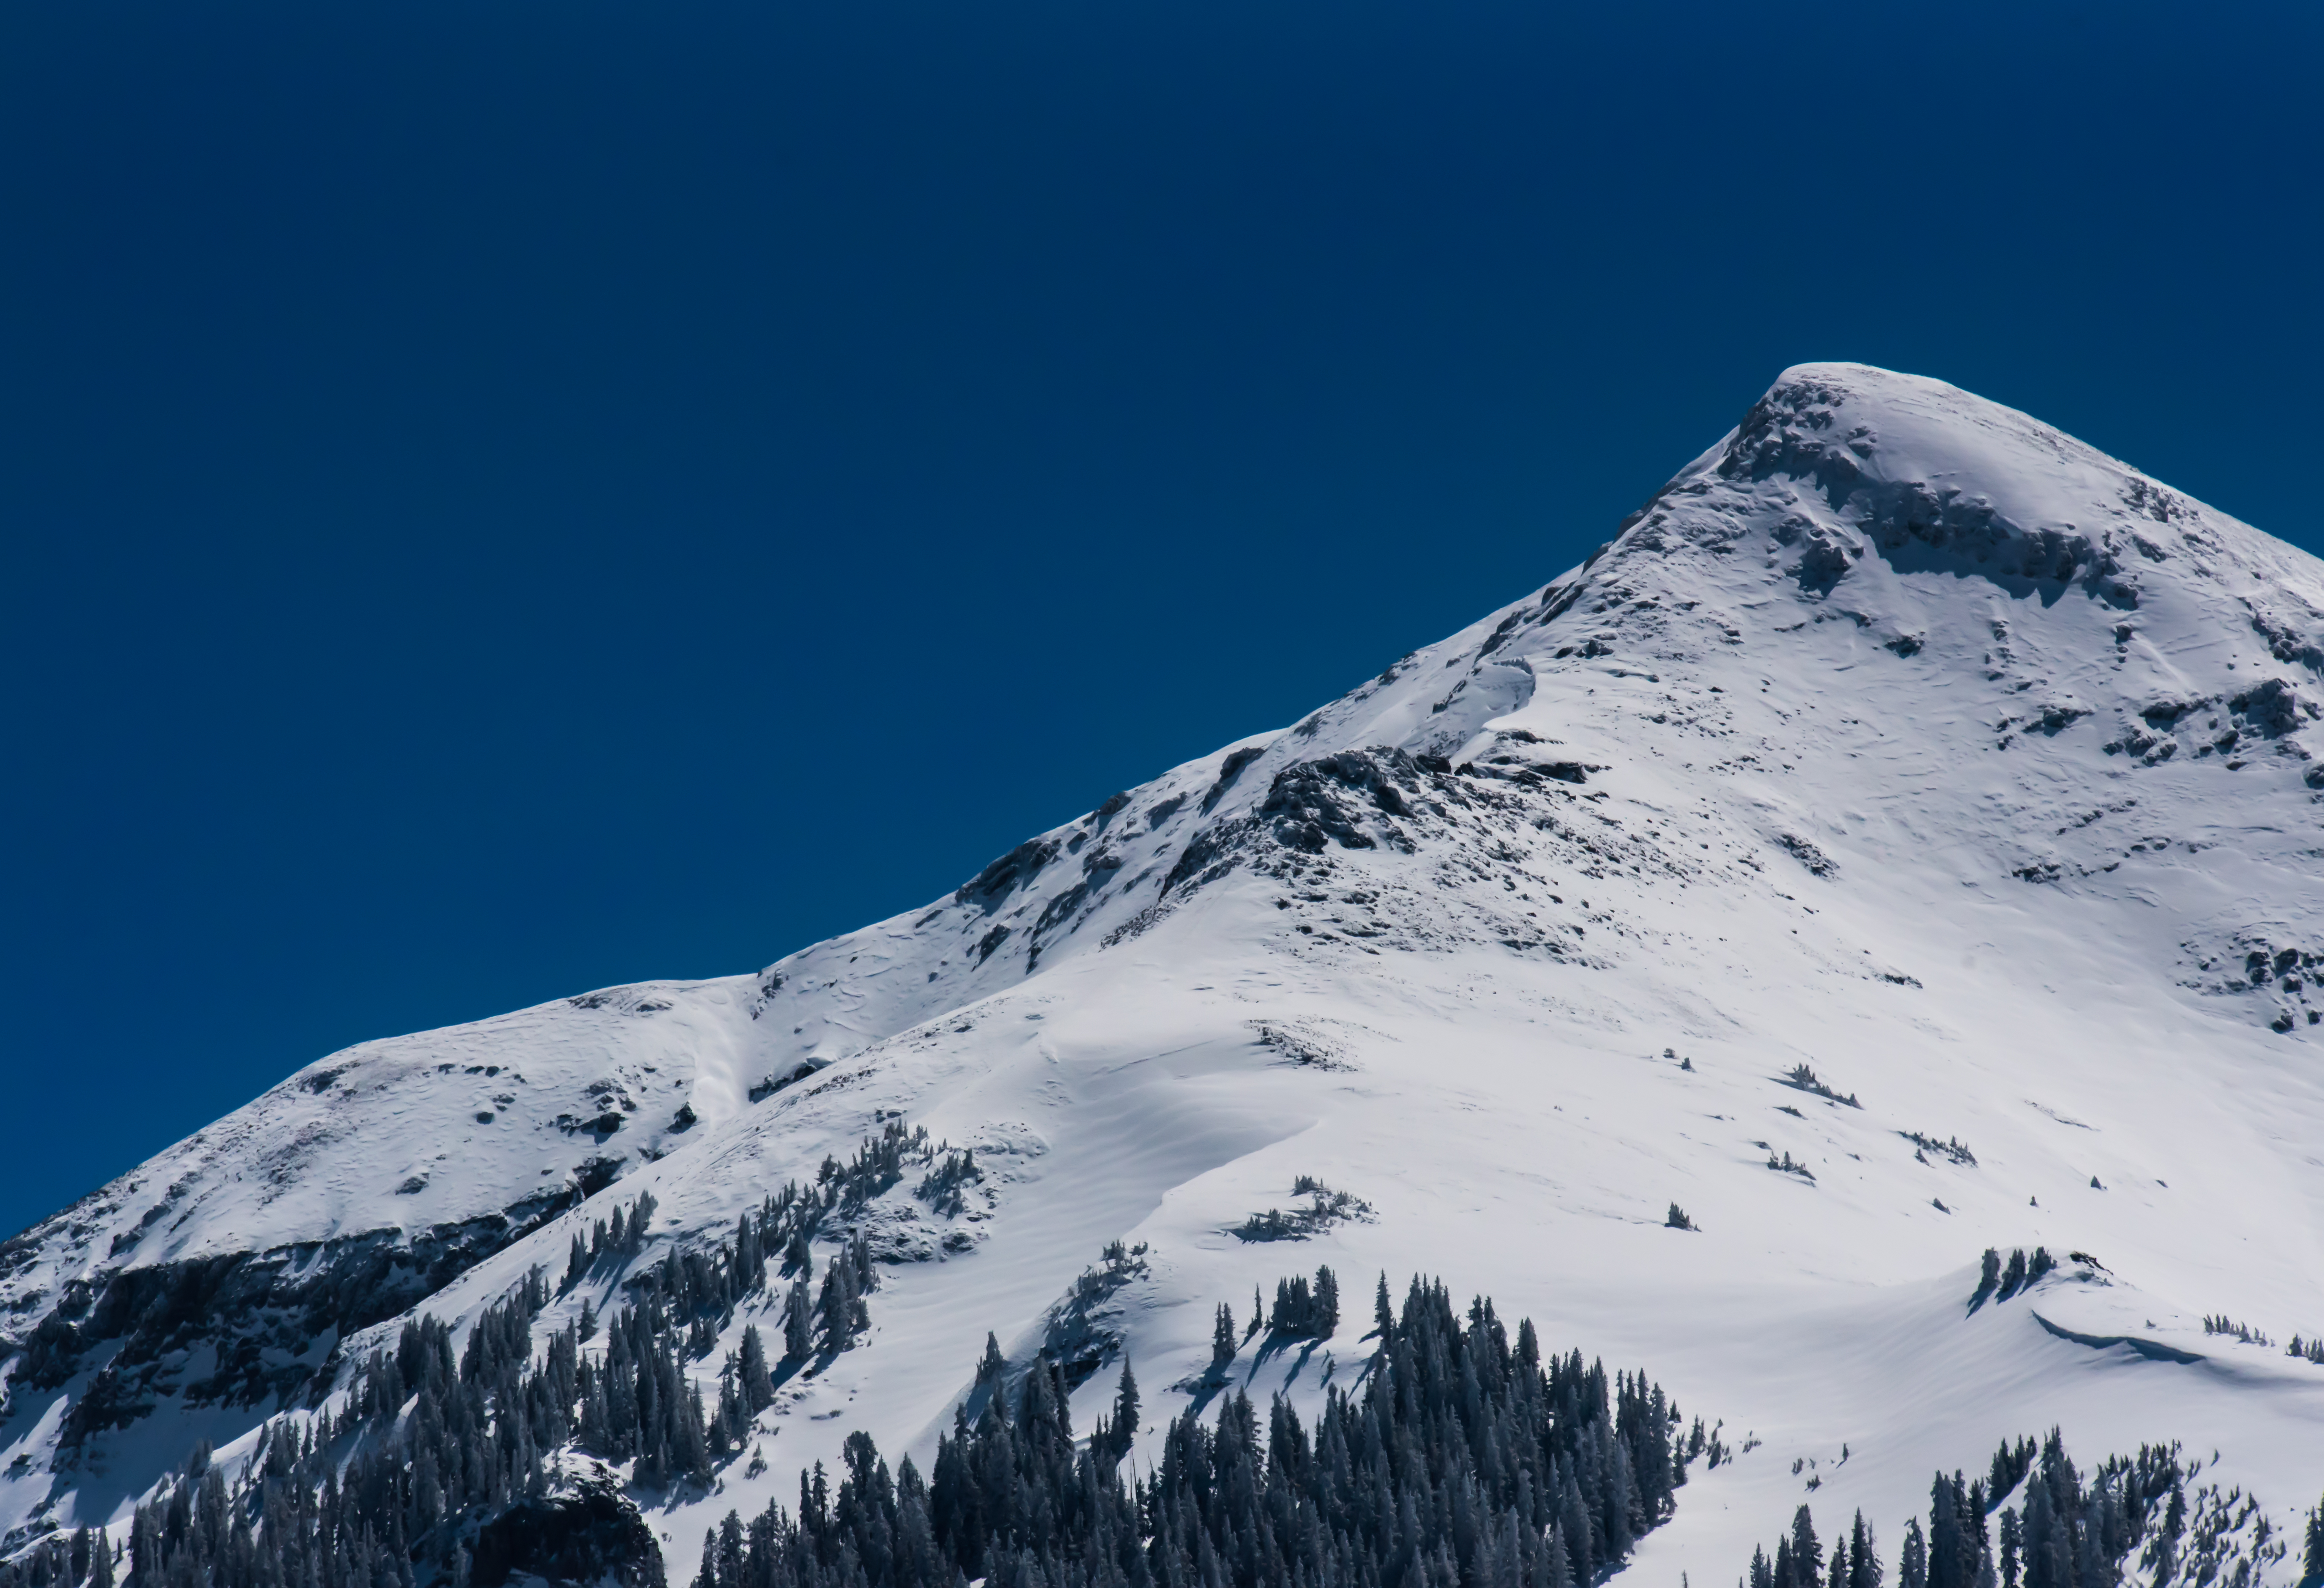
mountain, snow, cold, winter, sky, mountain range, weather, blue, season, ridge, summit, mountain peak, mountaineering, trees, alps, landform, geographical feature, mountainous landforms, geological phenomenon